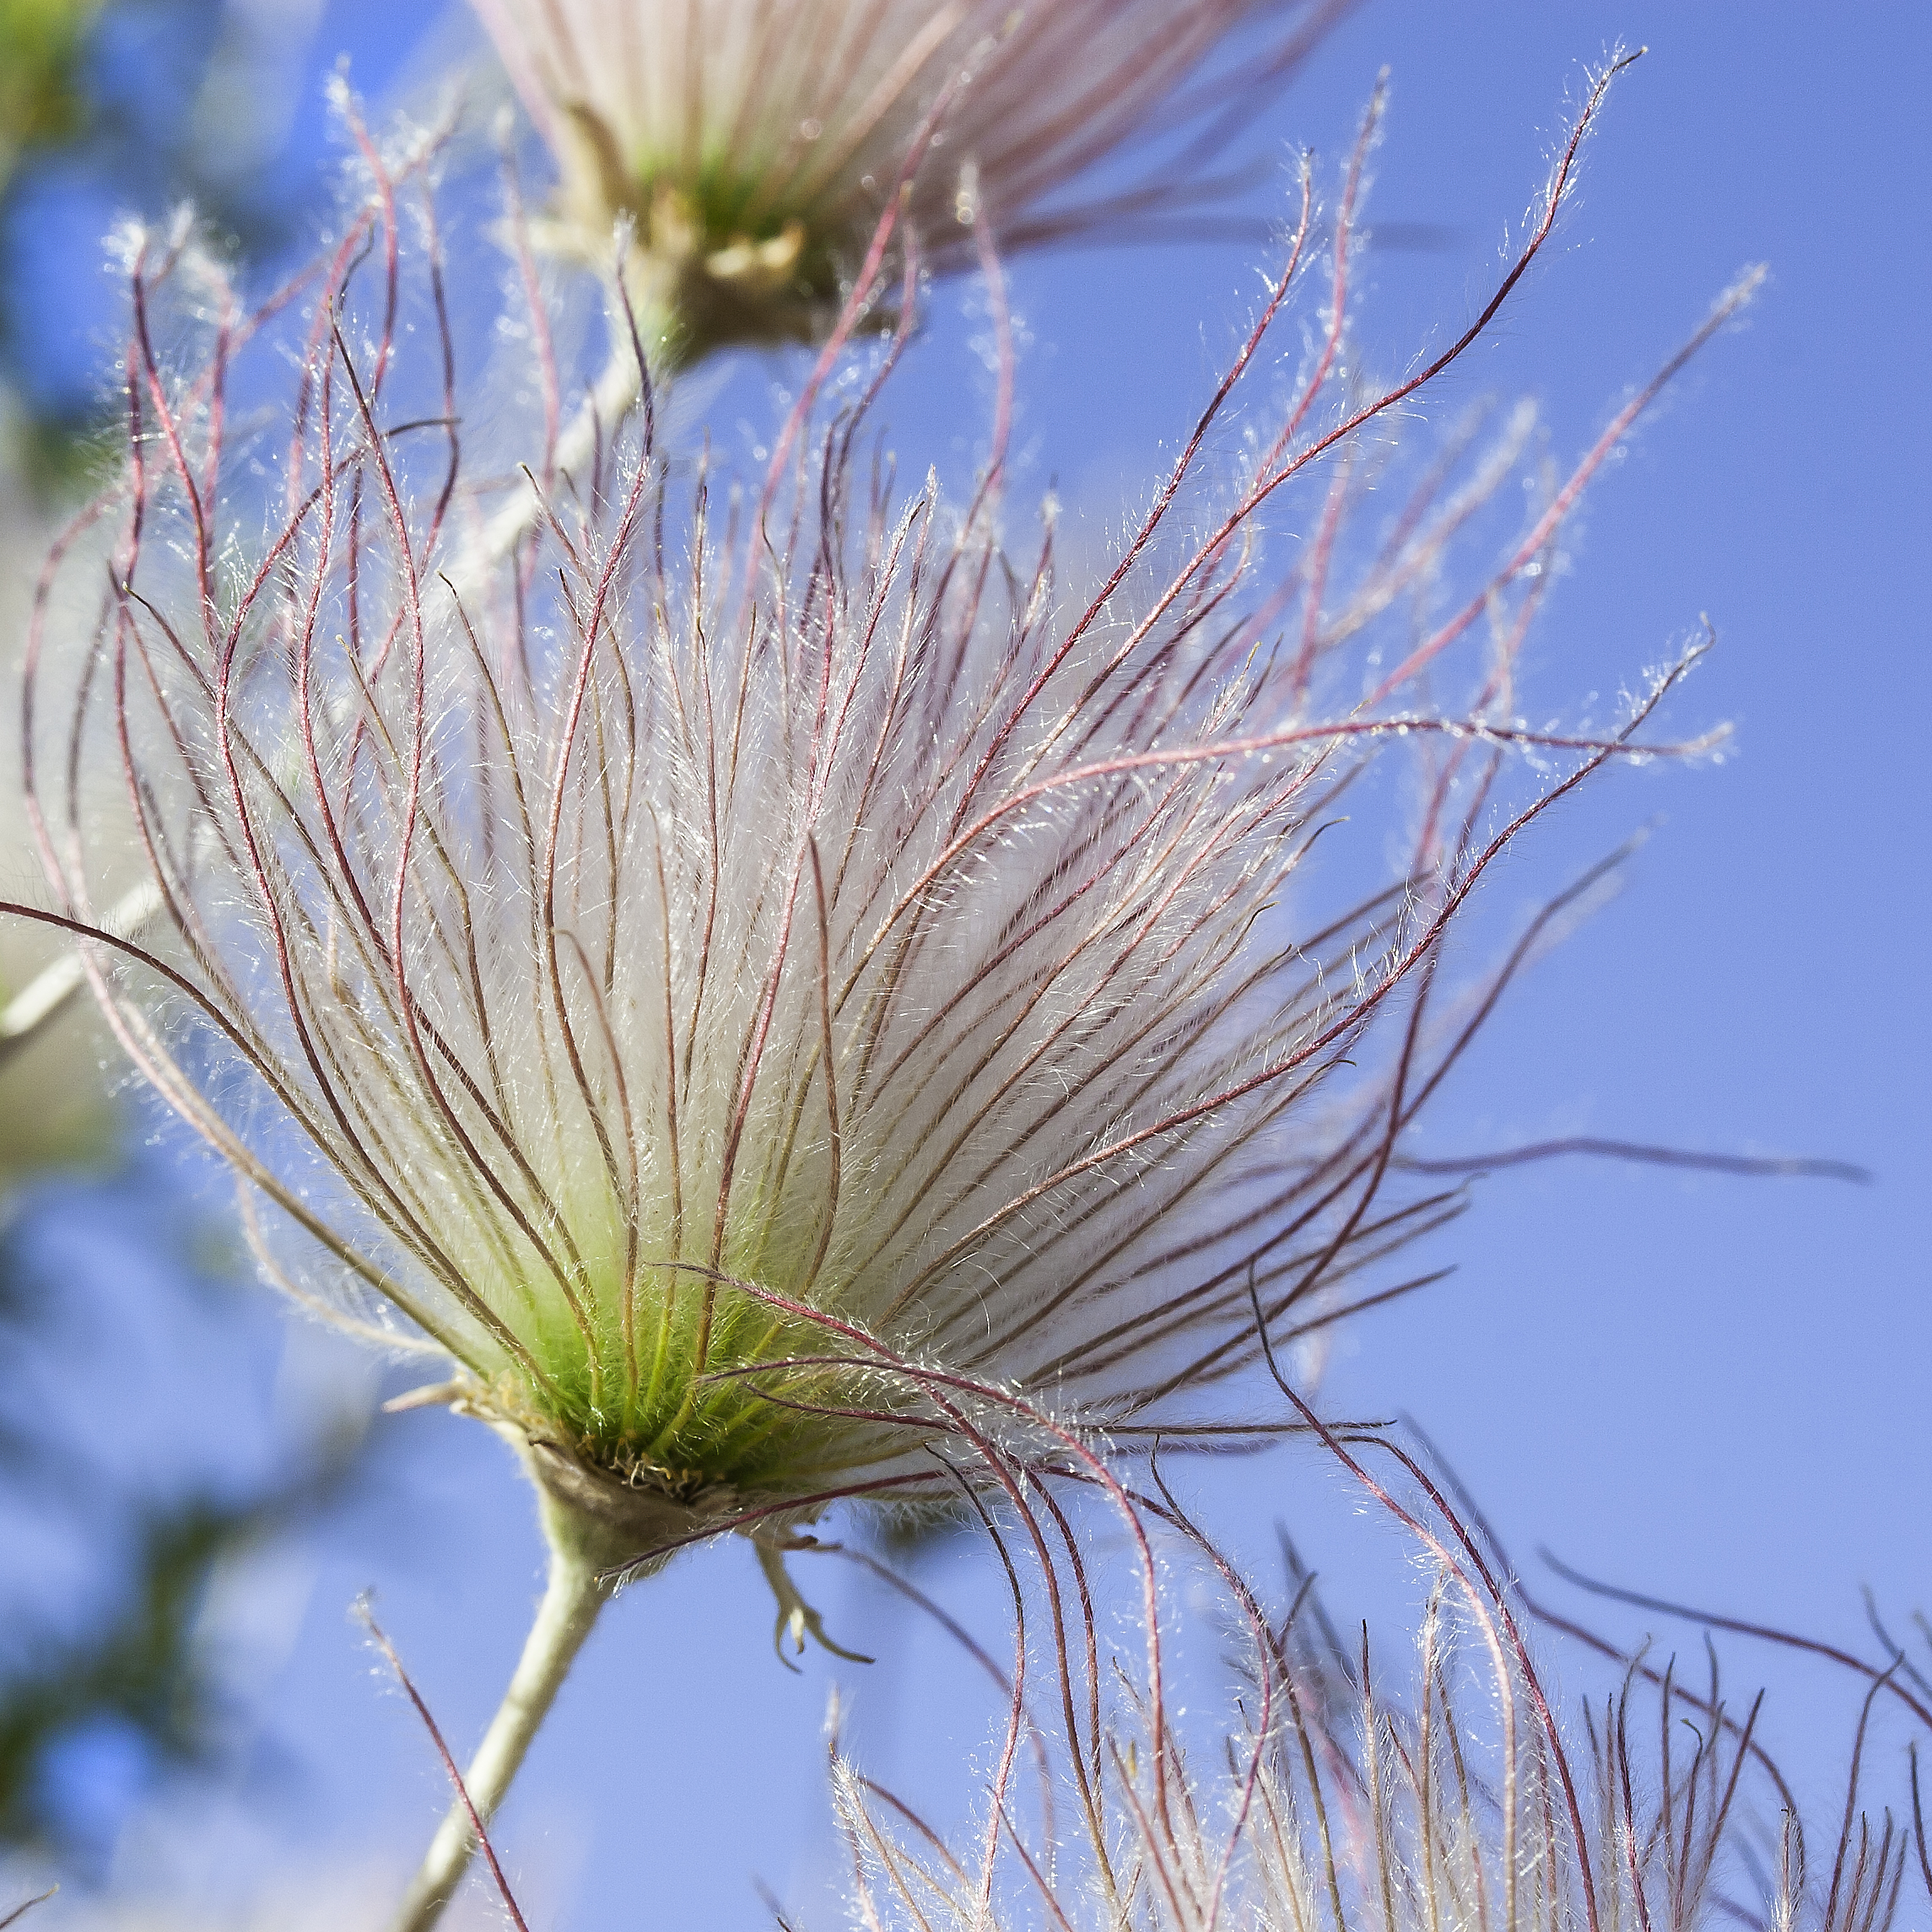
tree, nature, grass, branch, blossom, plant, sunlight, leaf, desert, flower, macro, botany, pink, flora, close up, fuzzy, msh1013, macro photography, macroflowers, fallugia, msh10131, flowering plant, daisy family, grass family, plant stem, land plant